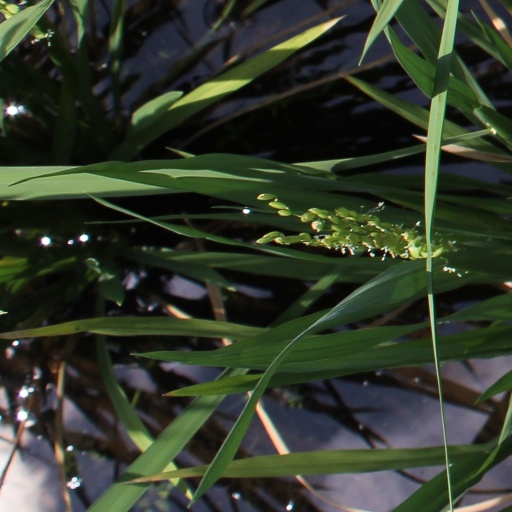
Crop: rice